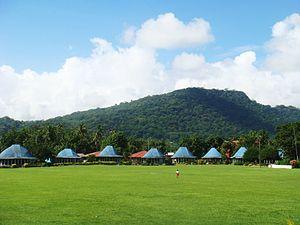
Vue le mont Vaea du village Lepea près d'Apia.
Le mont Vaea est un sommet culminant à 472 m d'altitude et situé sur l'île d'Upolu dans l'archipel des Samoa.